Richard Goldstone

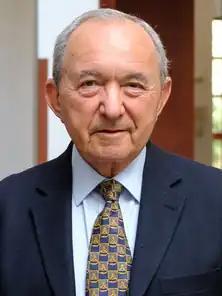
Goldstone in 2019

Richard Joseph Goldstone (born 26 October 1938) is a South African retired judge who served in the Constitutional Court of South Africa from July 1994 to October 2003. He joined the bench as a judge of the Supreme Court of South Africa, first in the Transvaal Provincial Division from 1980 to 1989 and then in the Appellate Division from 1990 to 1994. Before that, he was a commercial lawyer in Johannesburg, where he entered legal practice in 1963 and took silk in 1976.